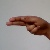
The image shows a hand gesture representing the letter 'H' in Indian Sign Language.